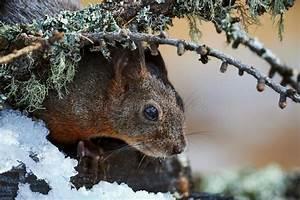
squirrel